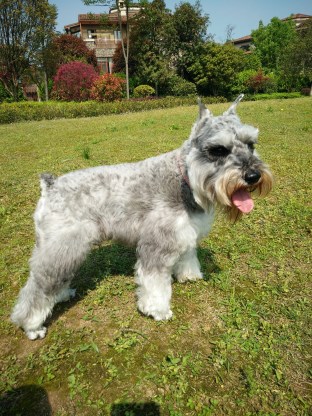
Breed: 2342-n000102-miniature_schnauzer